Cumulonimbus and aviation

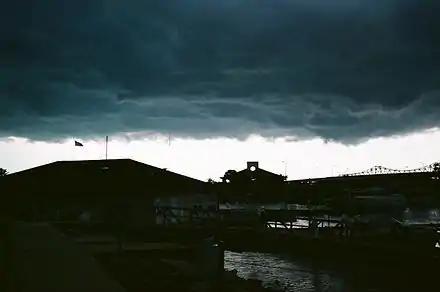
Figure 1 : Forward area of a severe cumulonimbus moving to the west. This area is precipitation-free and the site of widespread updrafts.

The updrafts under a cumulonimbus can be extremely laminar, extensive, and uniform, this is particularly true during the buildup of the thunderstorm. They can last more than one hour and correspond to a steady state of the cumulonimbus.